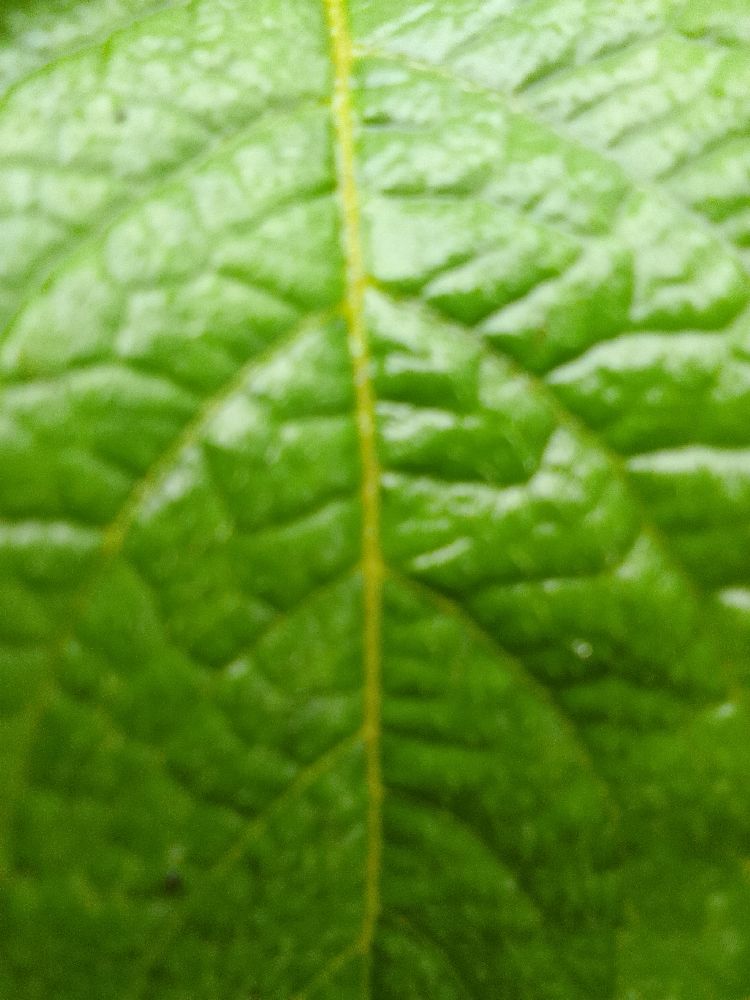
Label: Healthy